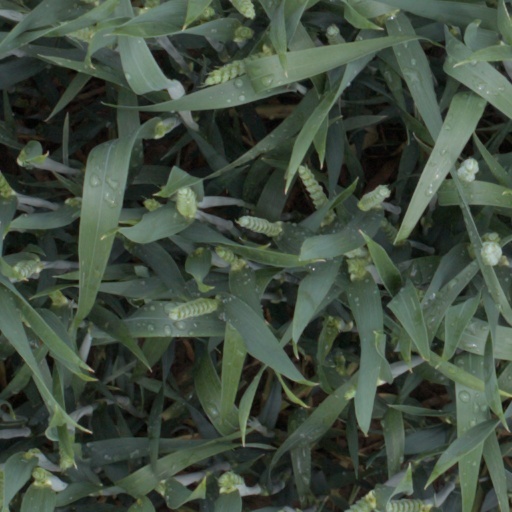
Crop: wheat